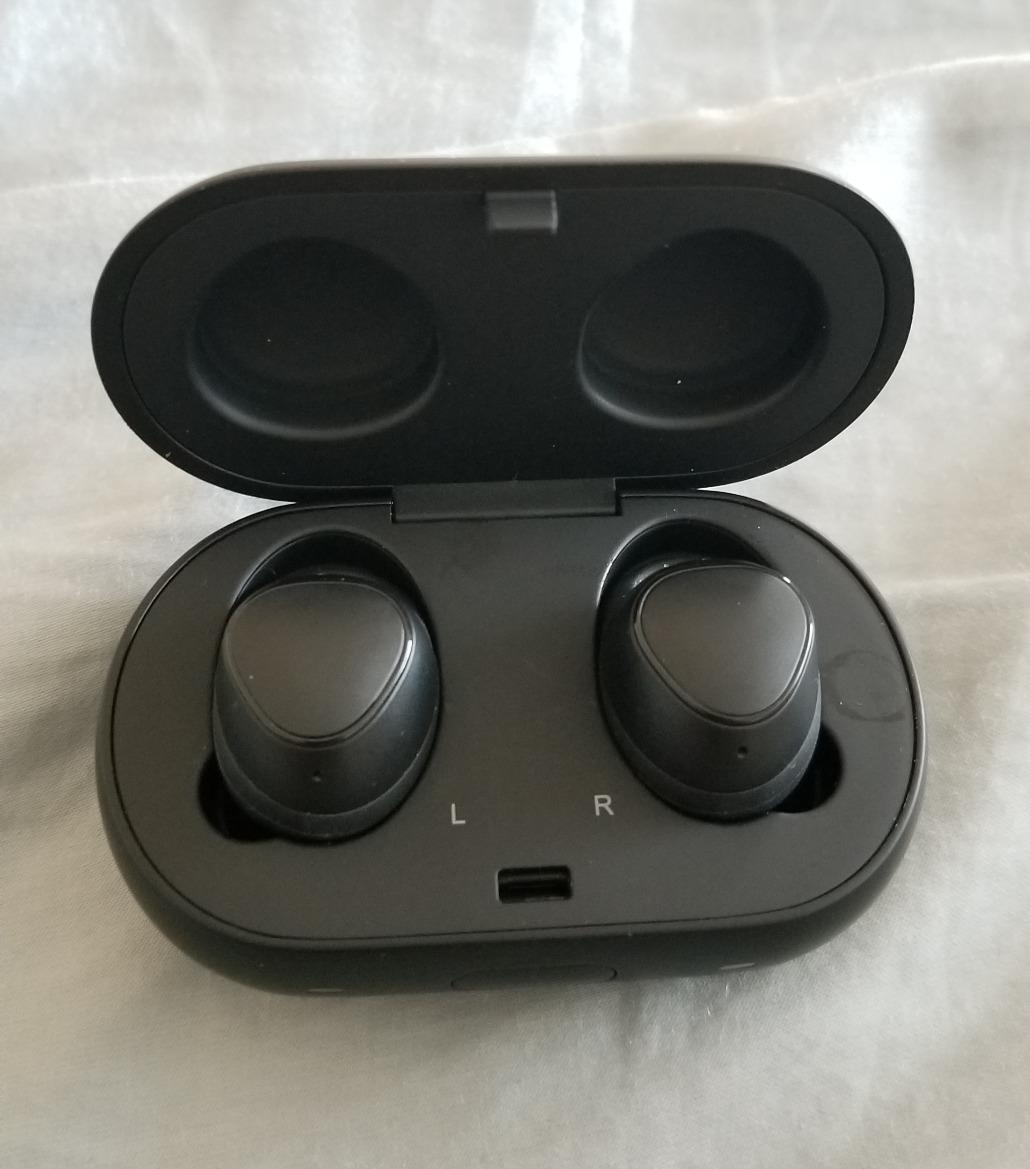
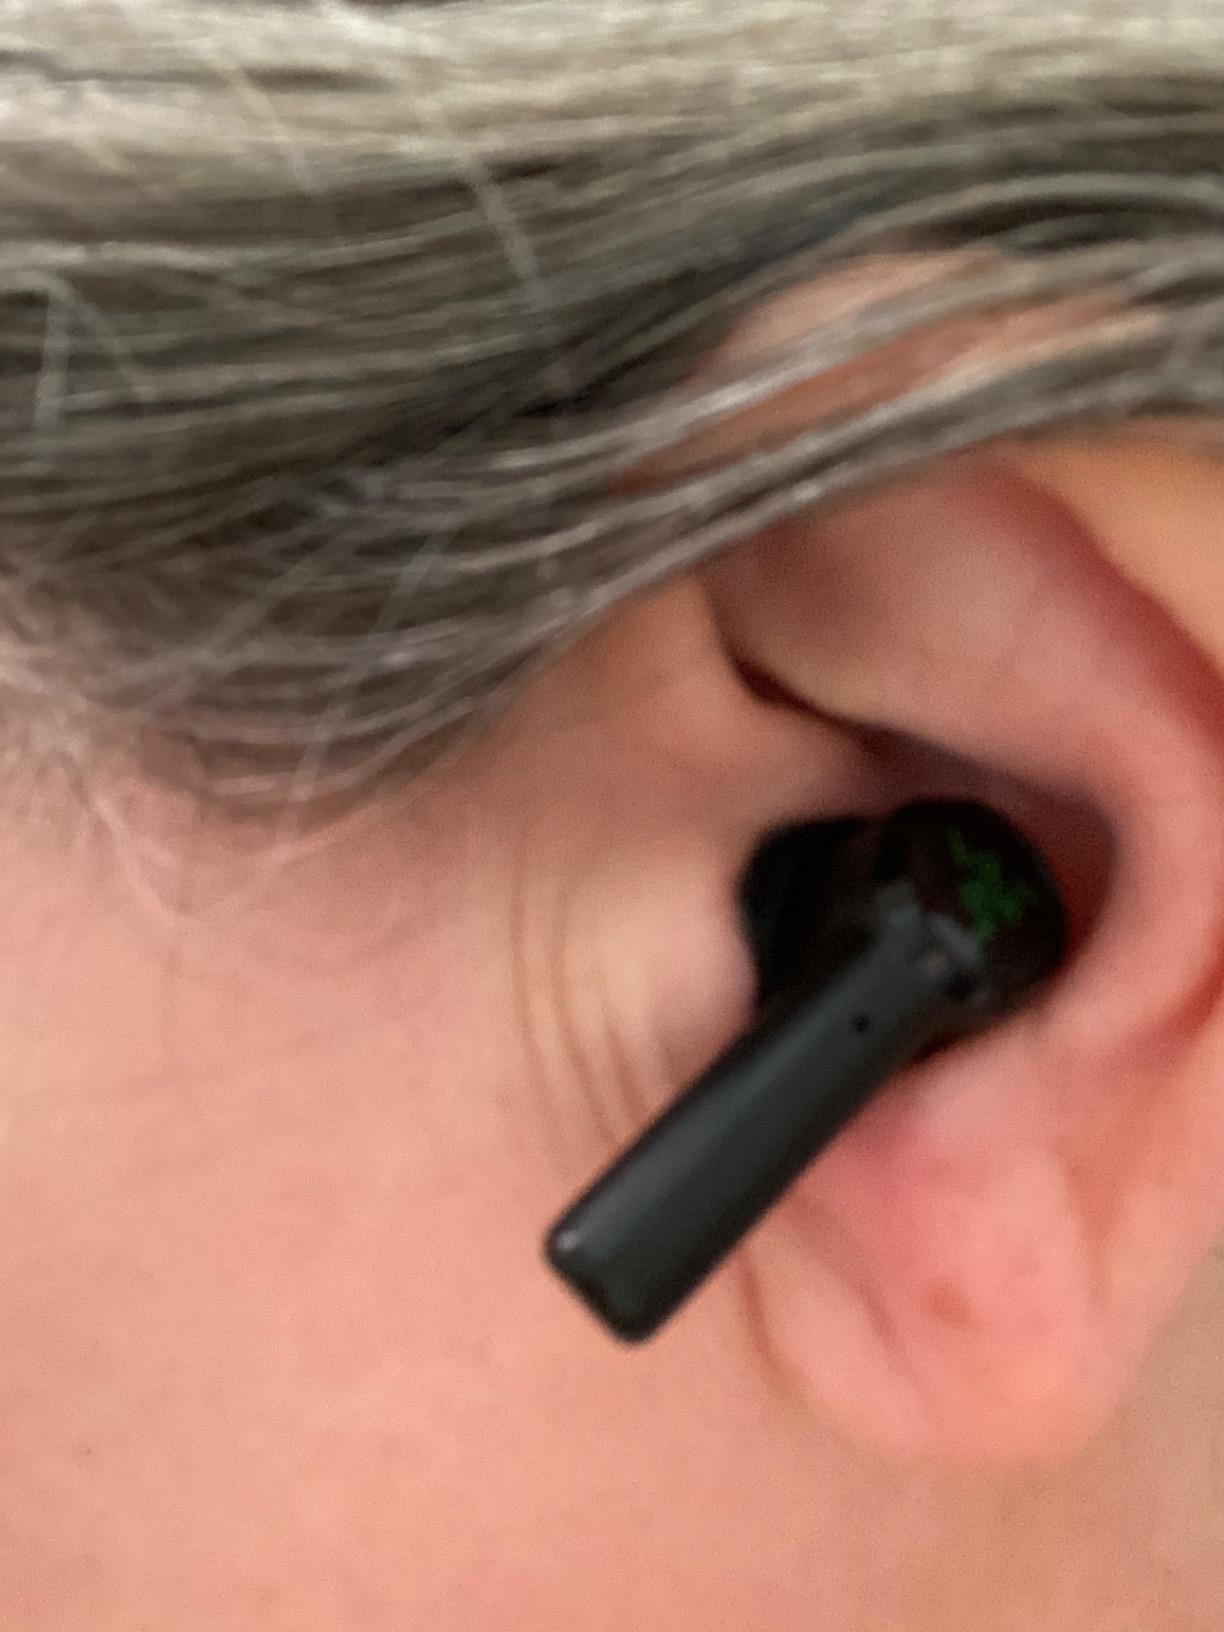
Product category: earbuds
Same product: no